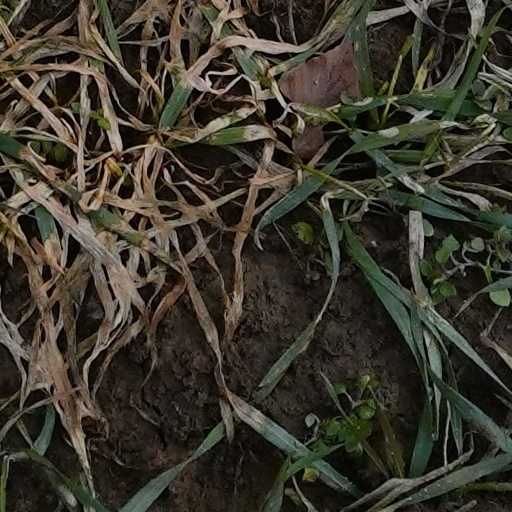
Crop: wheat